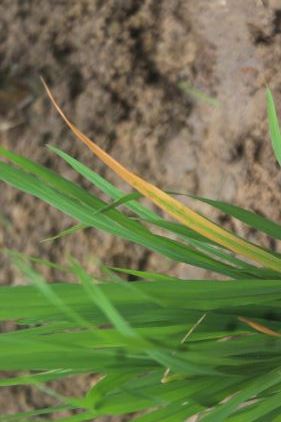
Disease: Tungro